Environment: real
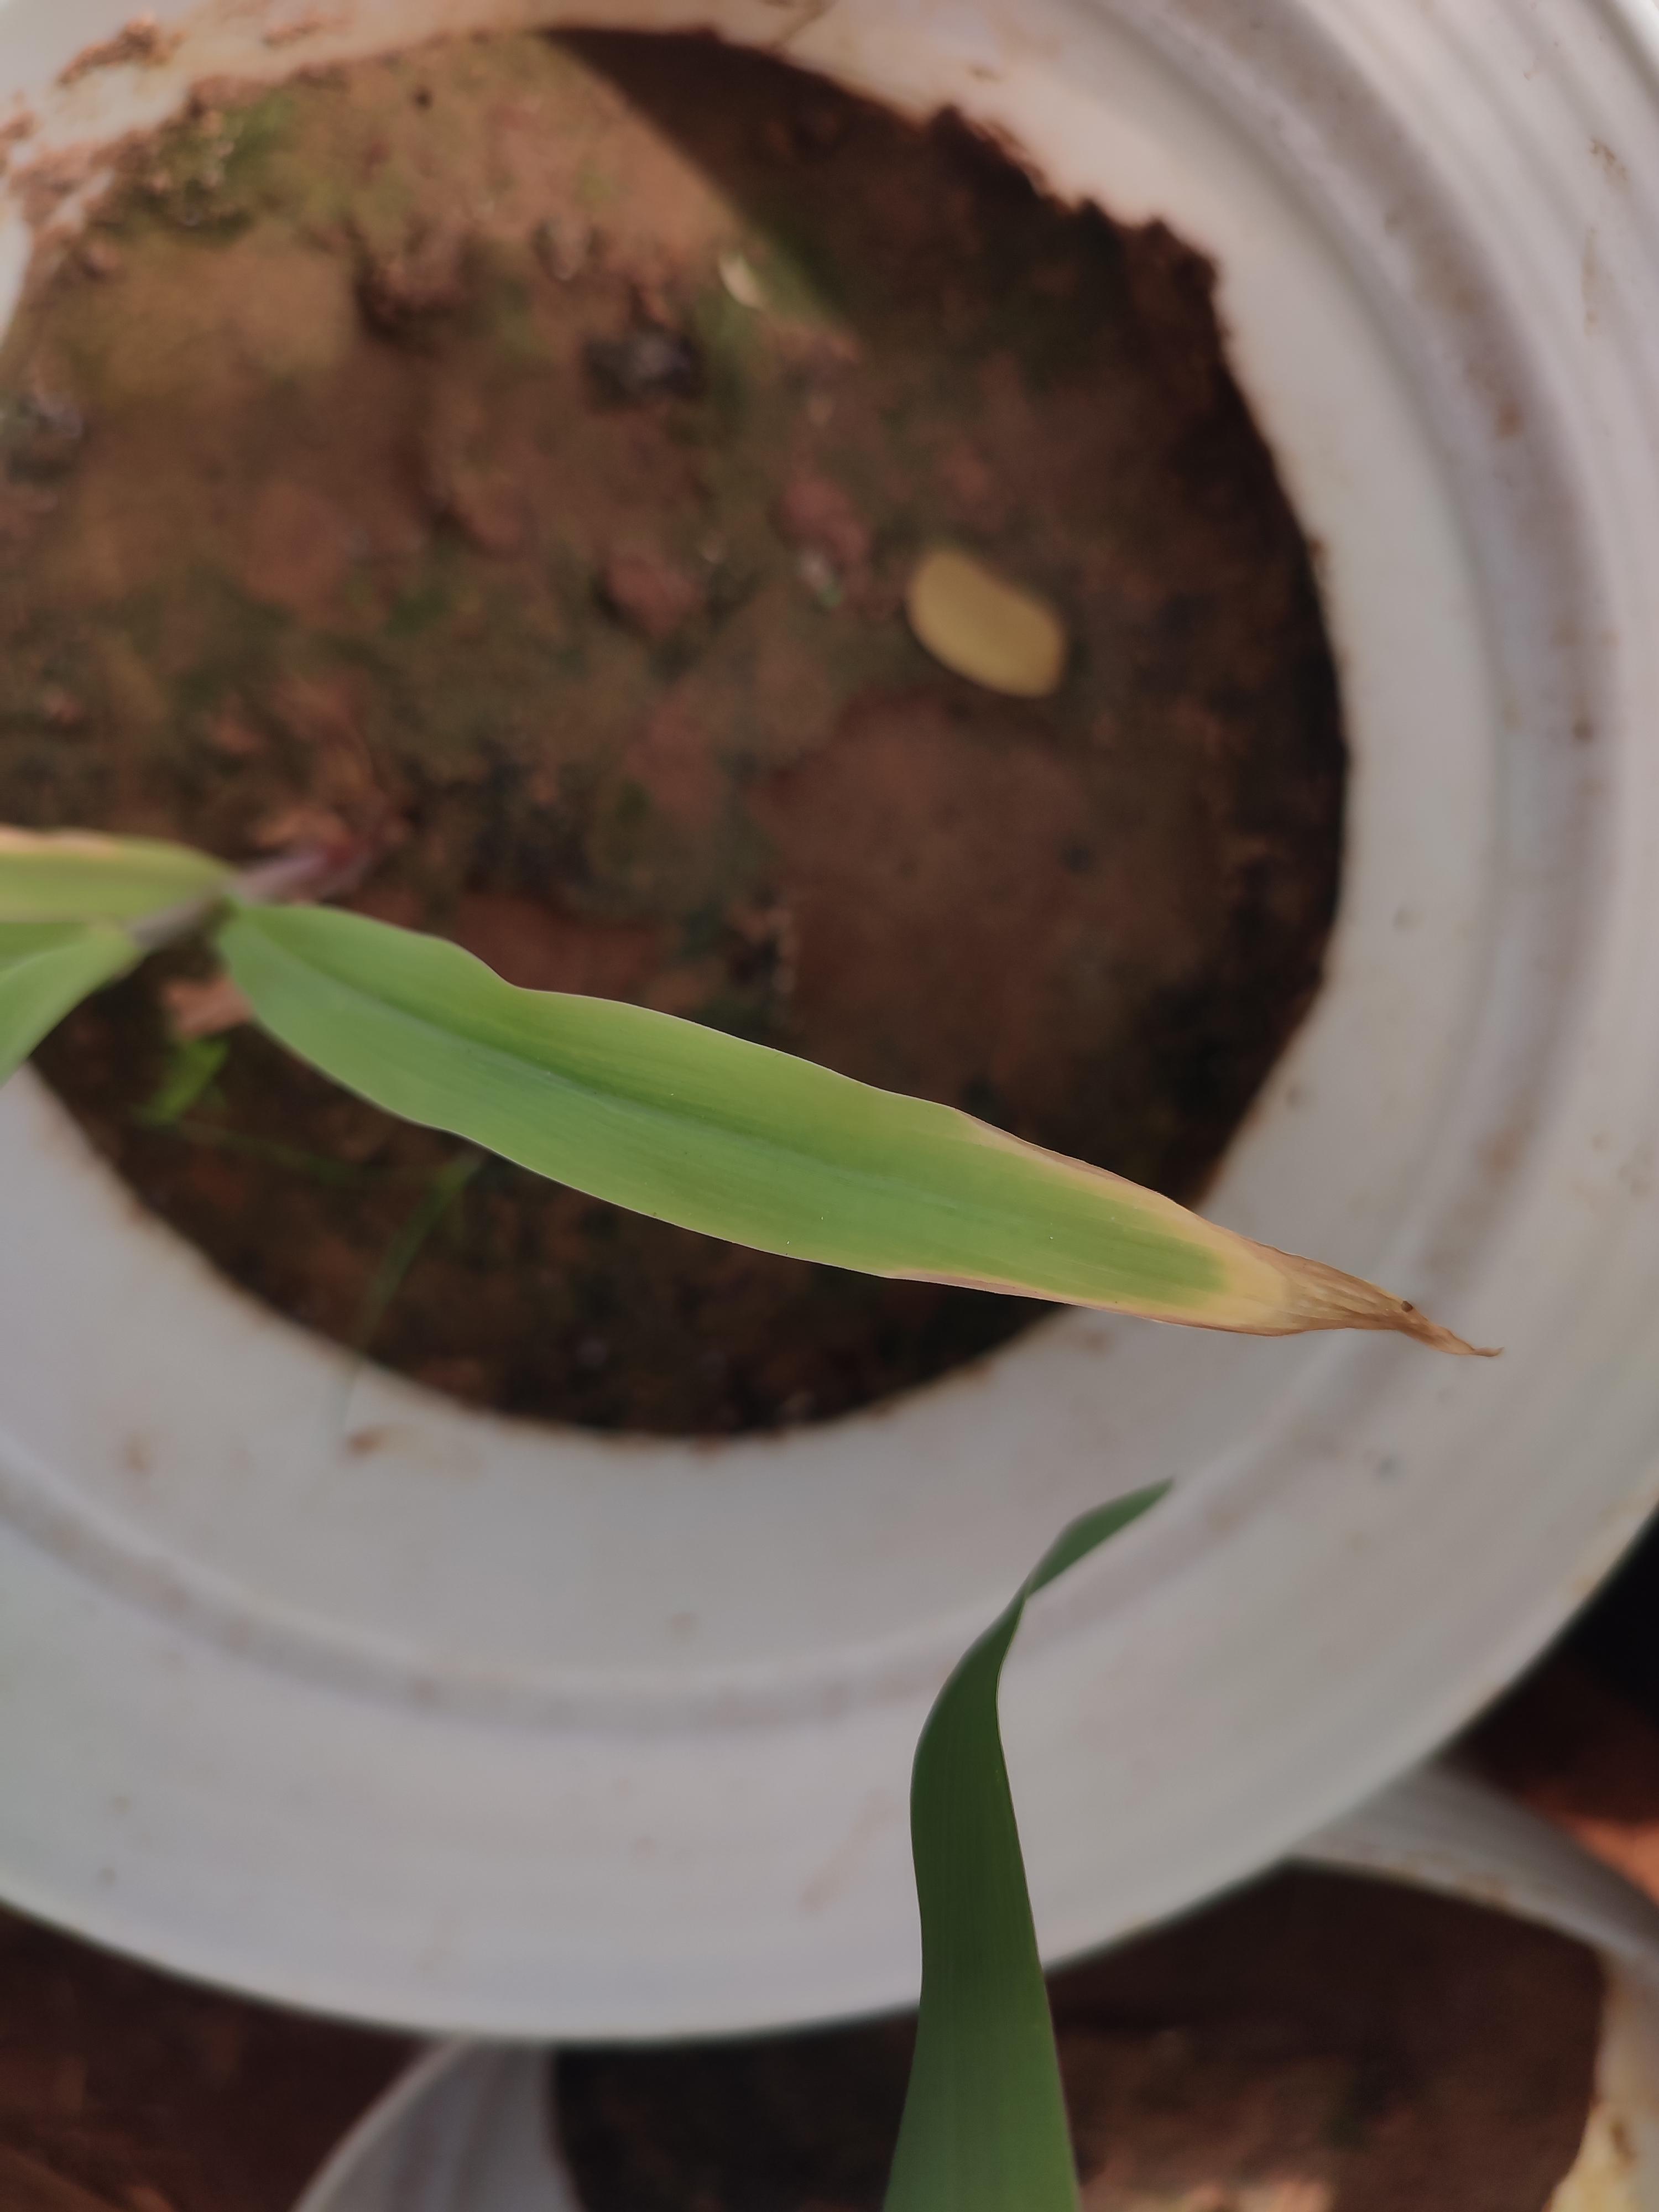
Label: potassium_deficiency